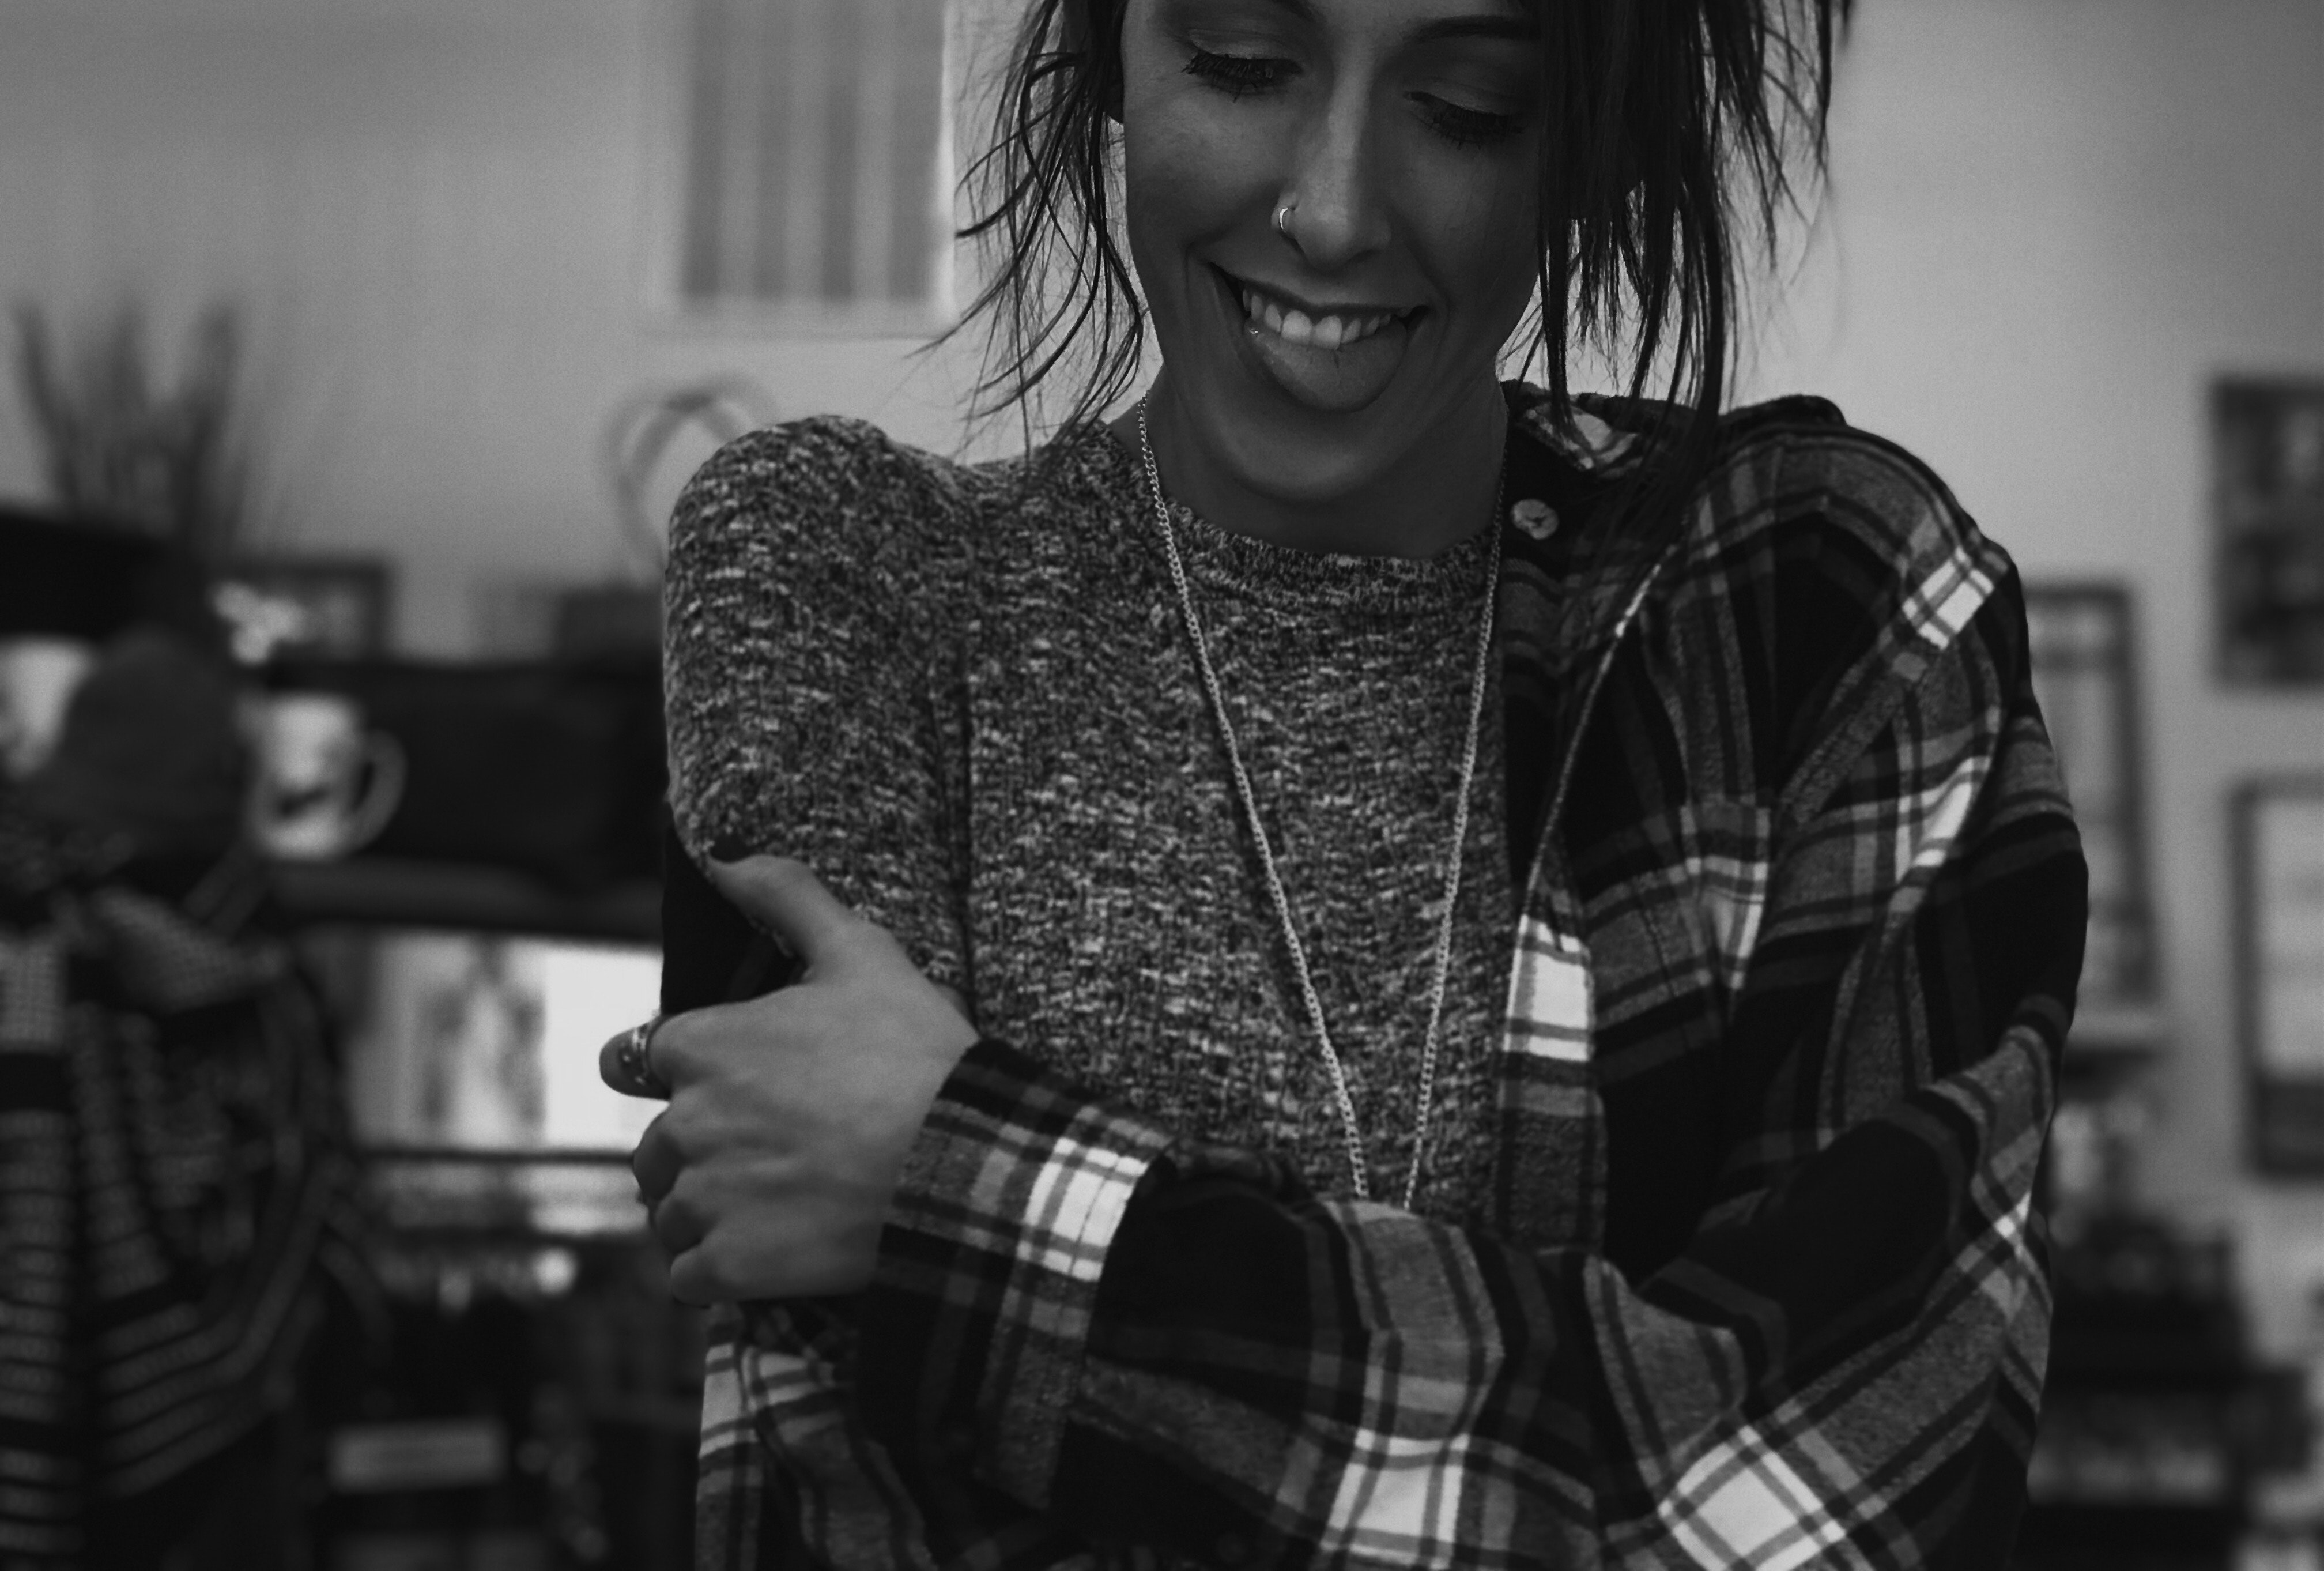
black, white, plaid, photograph, black and white, monochrome photography, monochrome, tartan, pattern, fashion, design, photography, textile, cool, outerwear, room, smile, style, street fashion, black hair, fashion design, sitting, portrait